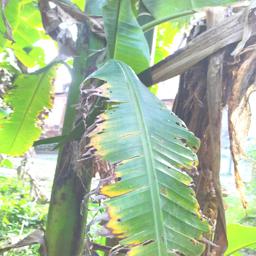
Label: YELLOW SIGATOKA